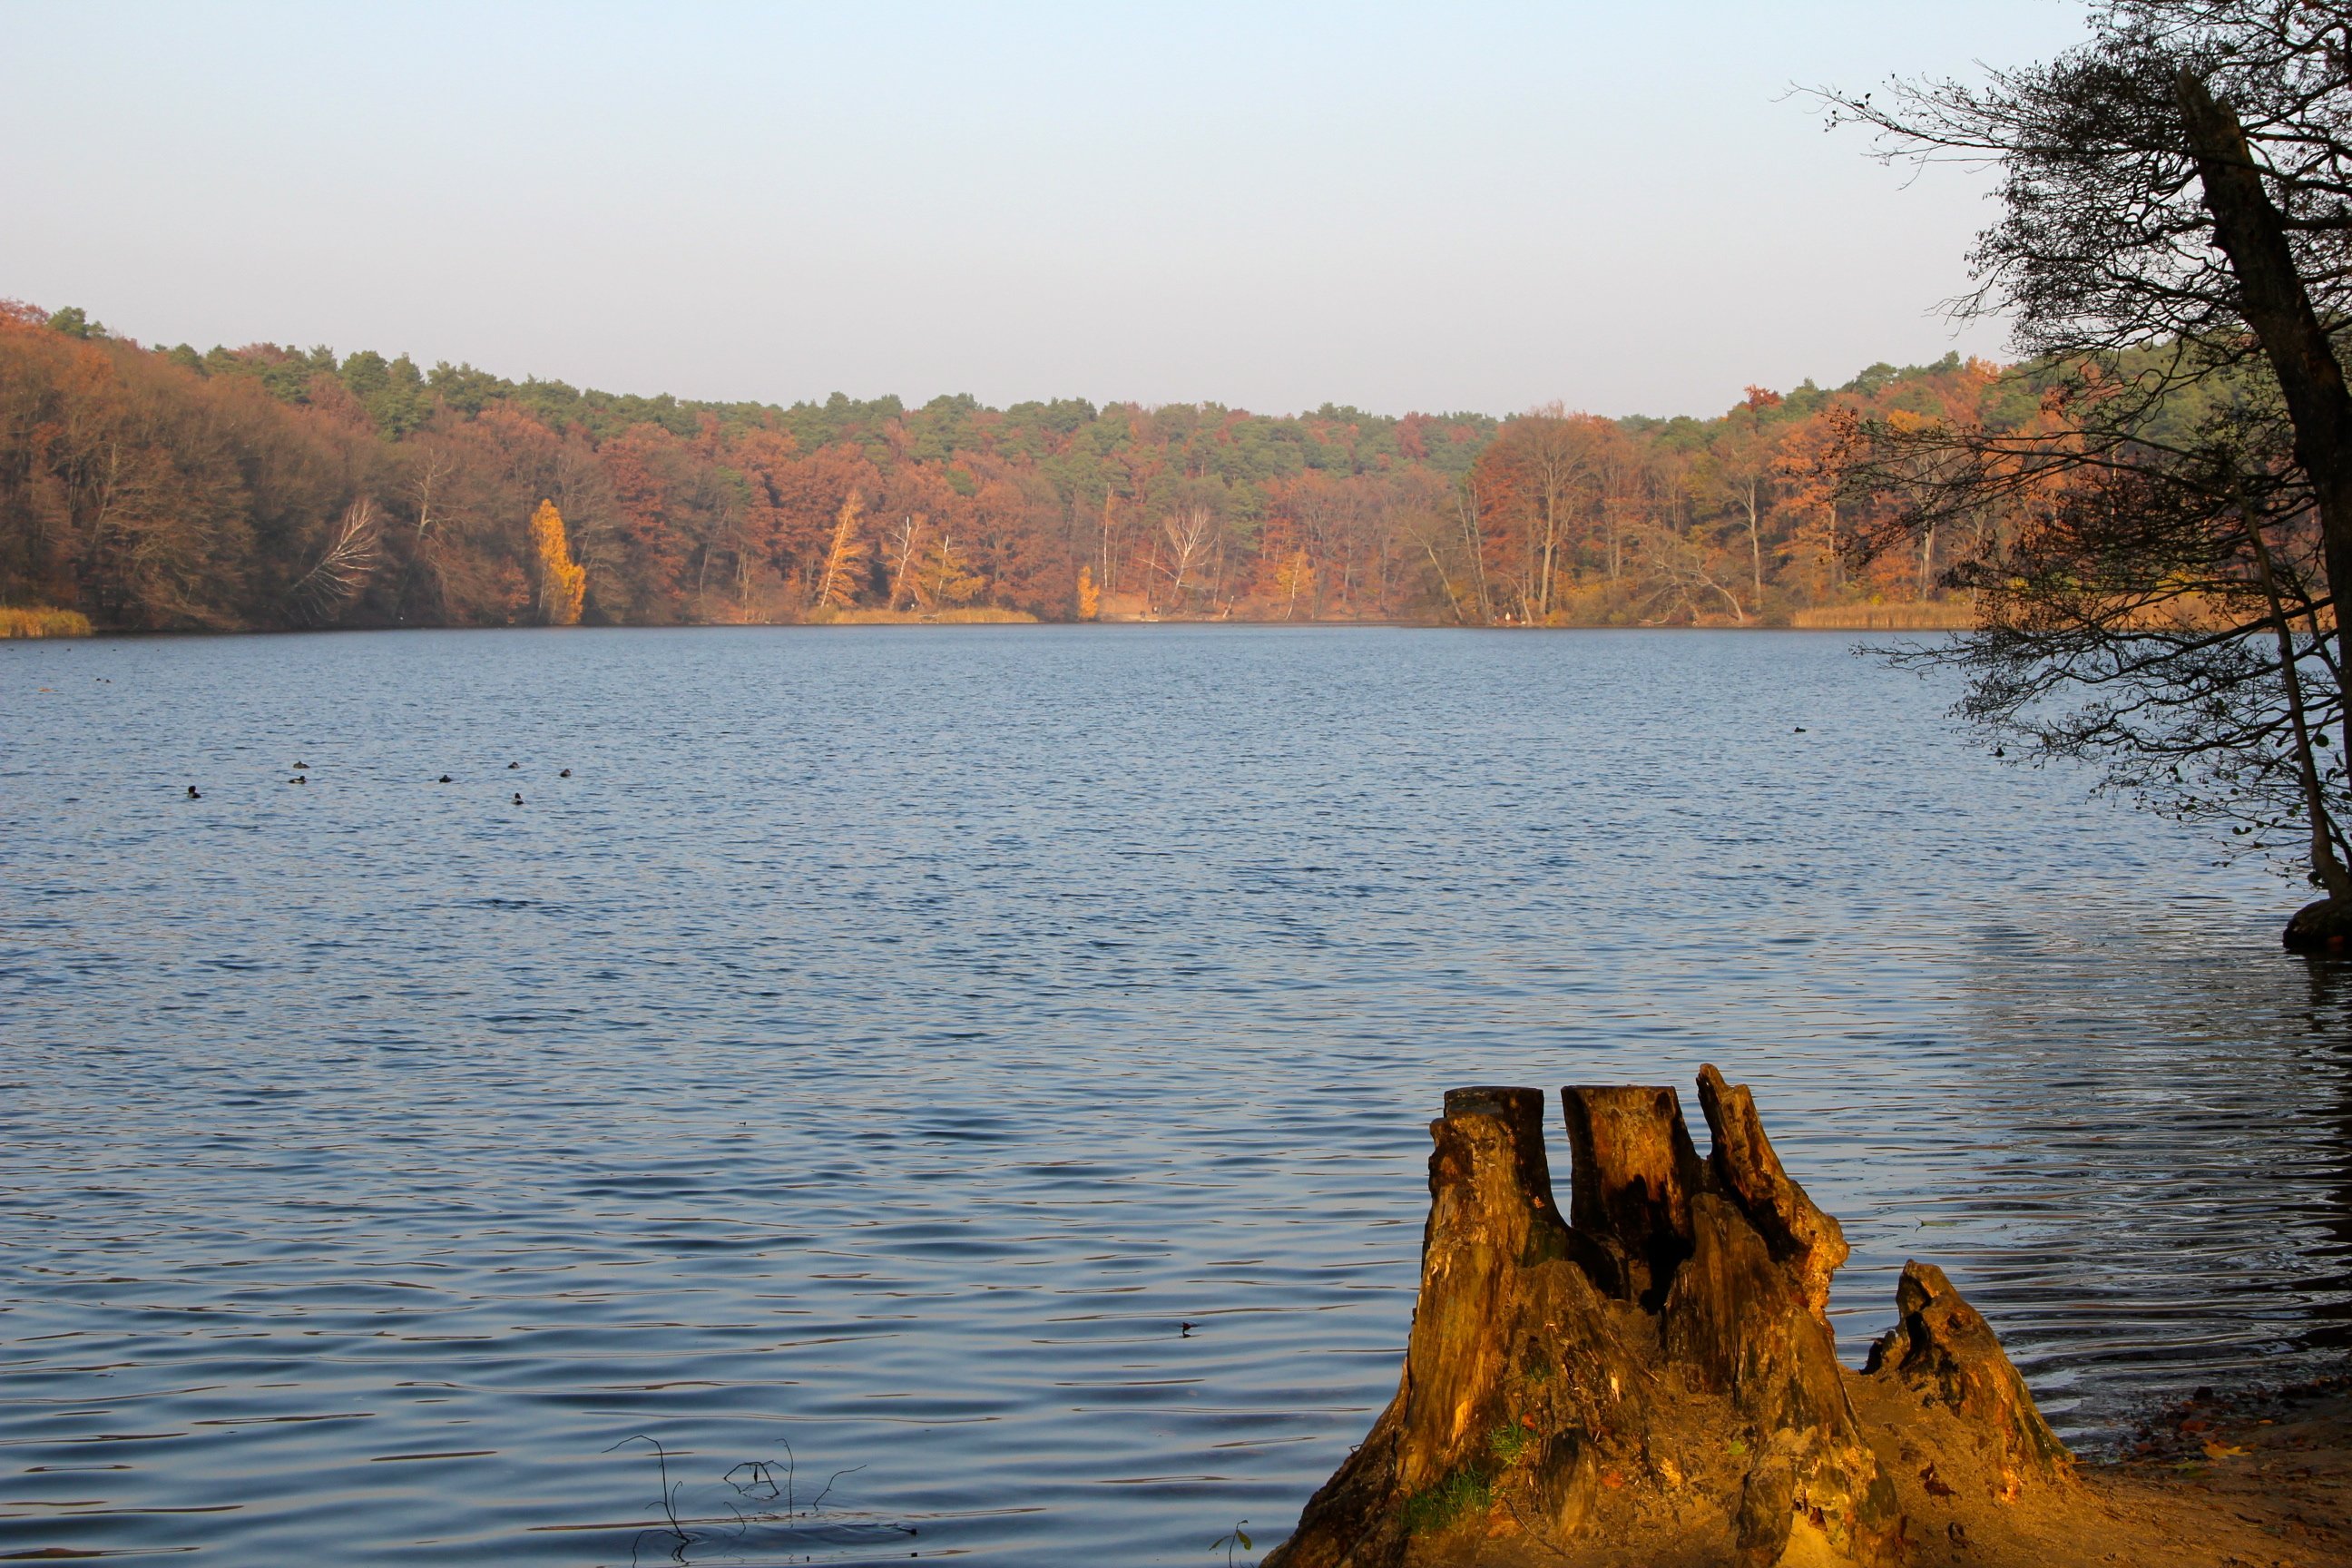
landscape, sea, tree, water, nature, rock, wilderness, mountain, morning, leaf, shore, lake, river, pond, evening, reflection, autumn, reservoir, season, body of water, trees, loch, schlachtensee